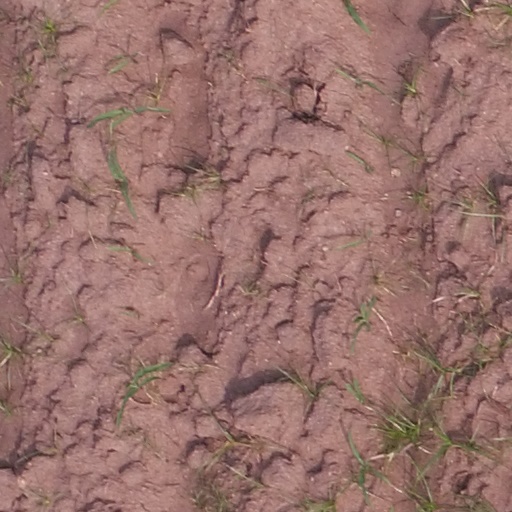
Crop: maize; corn